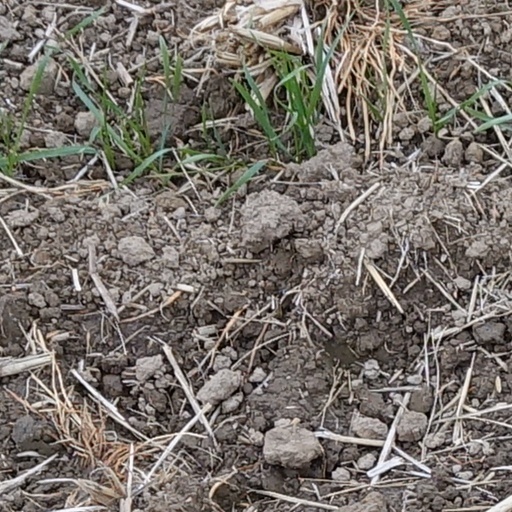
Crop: wheat